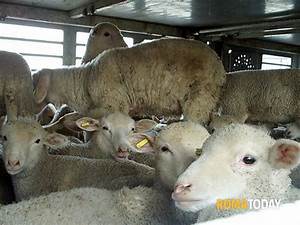
Label: sheep